Gillis Claeissens

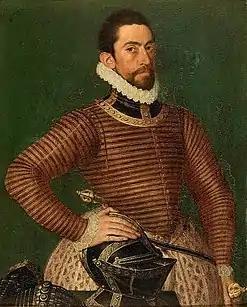
"Presumed portrait of Gabriël Cambry"

Gillis Claeissens or Egidius Claeissens (Bruges, 1526 – Bruges, 17 December 1605) was a Flemish painter of portraits and altarpieces and a member of a prominent family of artists originating in Bruges. It has only been possible to distinguish Gillis Claeissens' work from that of his father and siblings after scholars discovered a contract with the artist for the painting of a triptych. It was further discovered in 2015 that he artist can be identified with the Monogrammist G.E.C. These discoveries have allowed to recognise Gillis Claeissens as an important portraitist alongside Pieter Pourbus in 16th century Bruges.